Wilmington Historic District

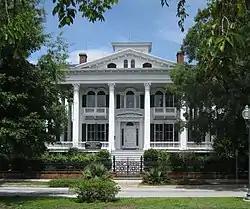
Bellamy Mansion, August 2012

The Wilmington Historic District is a national historic district located at Wilmington, New Hanover County, North Carolina. The district encompasses 875 contributing buildings 38 contributing sites, and 3 contributing structures in the historic core and surrounding residential sections of Wilmington. The district developed after Wilmington was laid out in 1737, and includes notable examples of Queen Anne and Bungalow/American Craftsman style architecture. Located in the district are the separately listed City Hall/Thalian Hall and Alton Lennon Federal Building and Courthouse. Other notable buildings include: